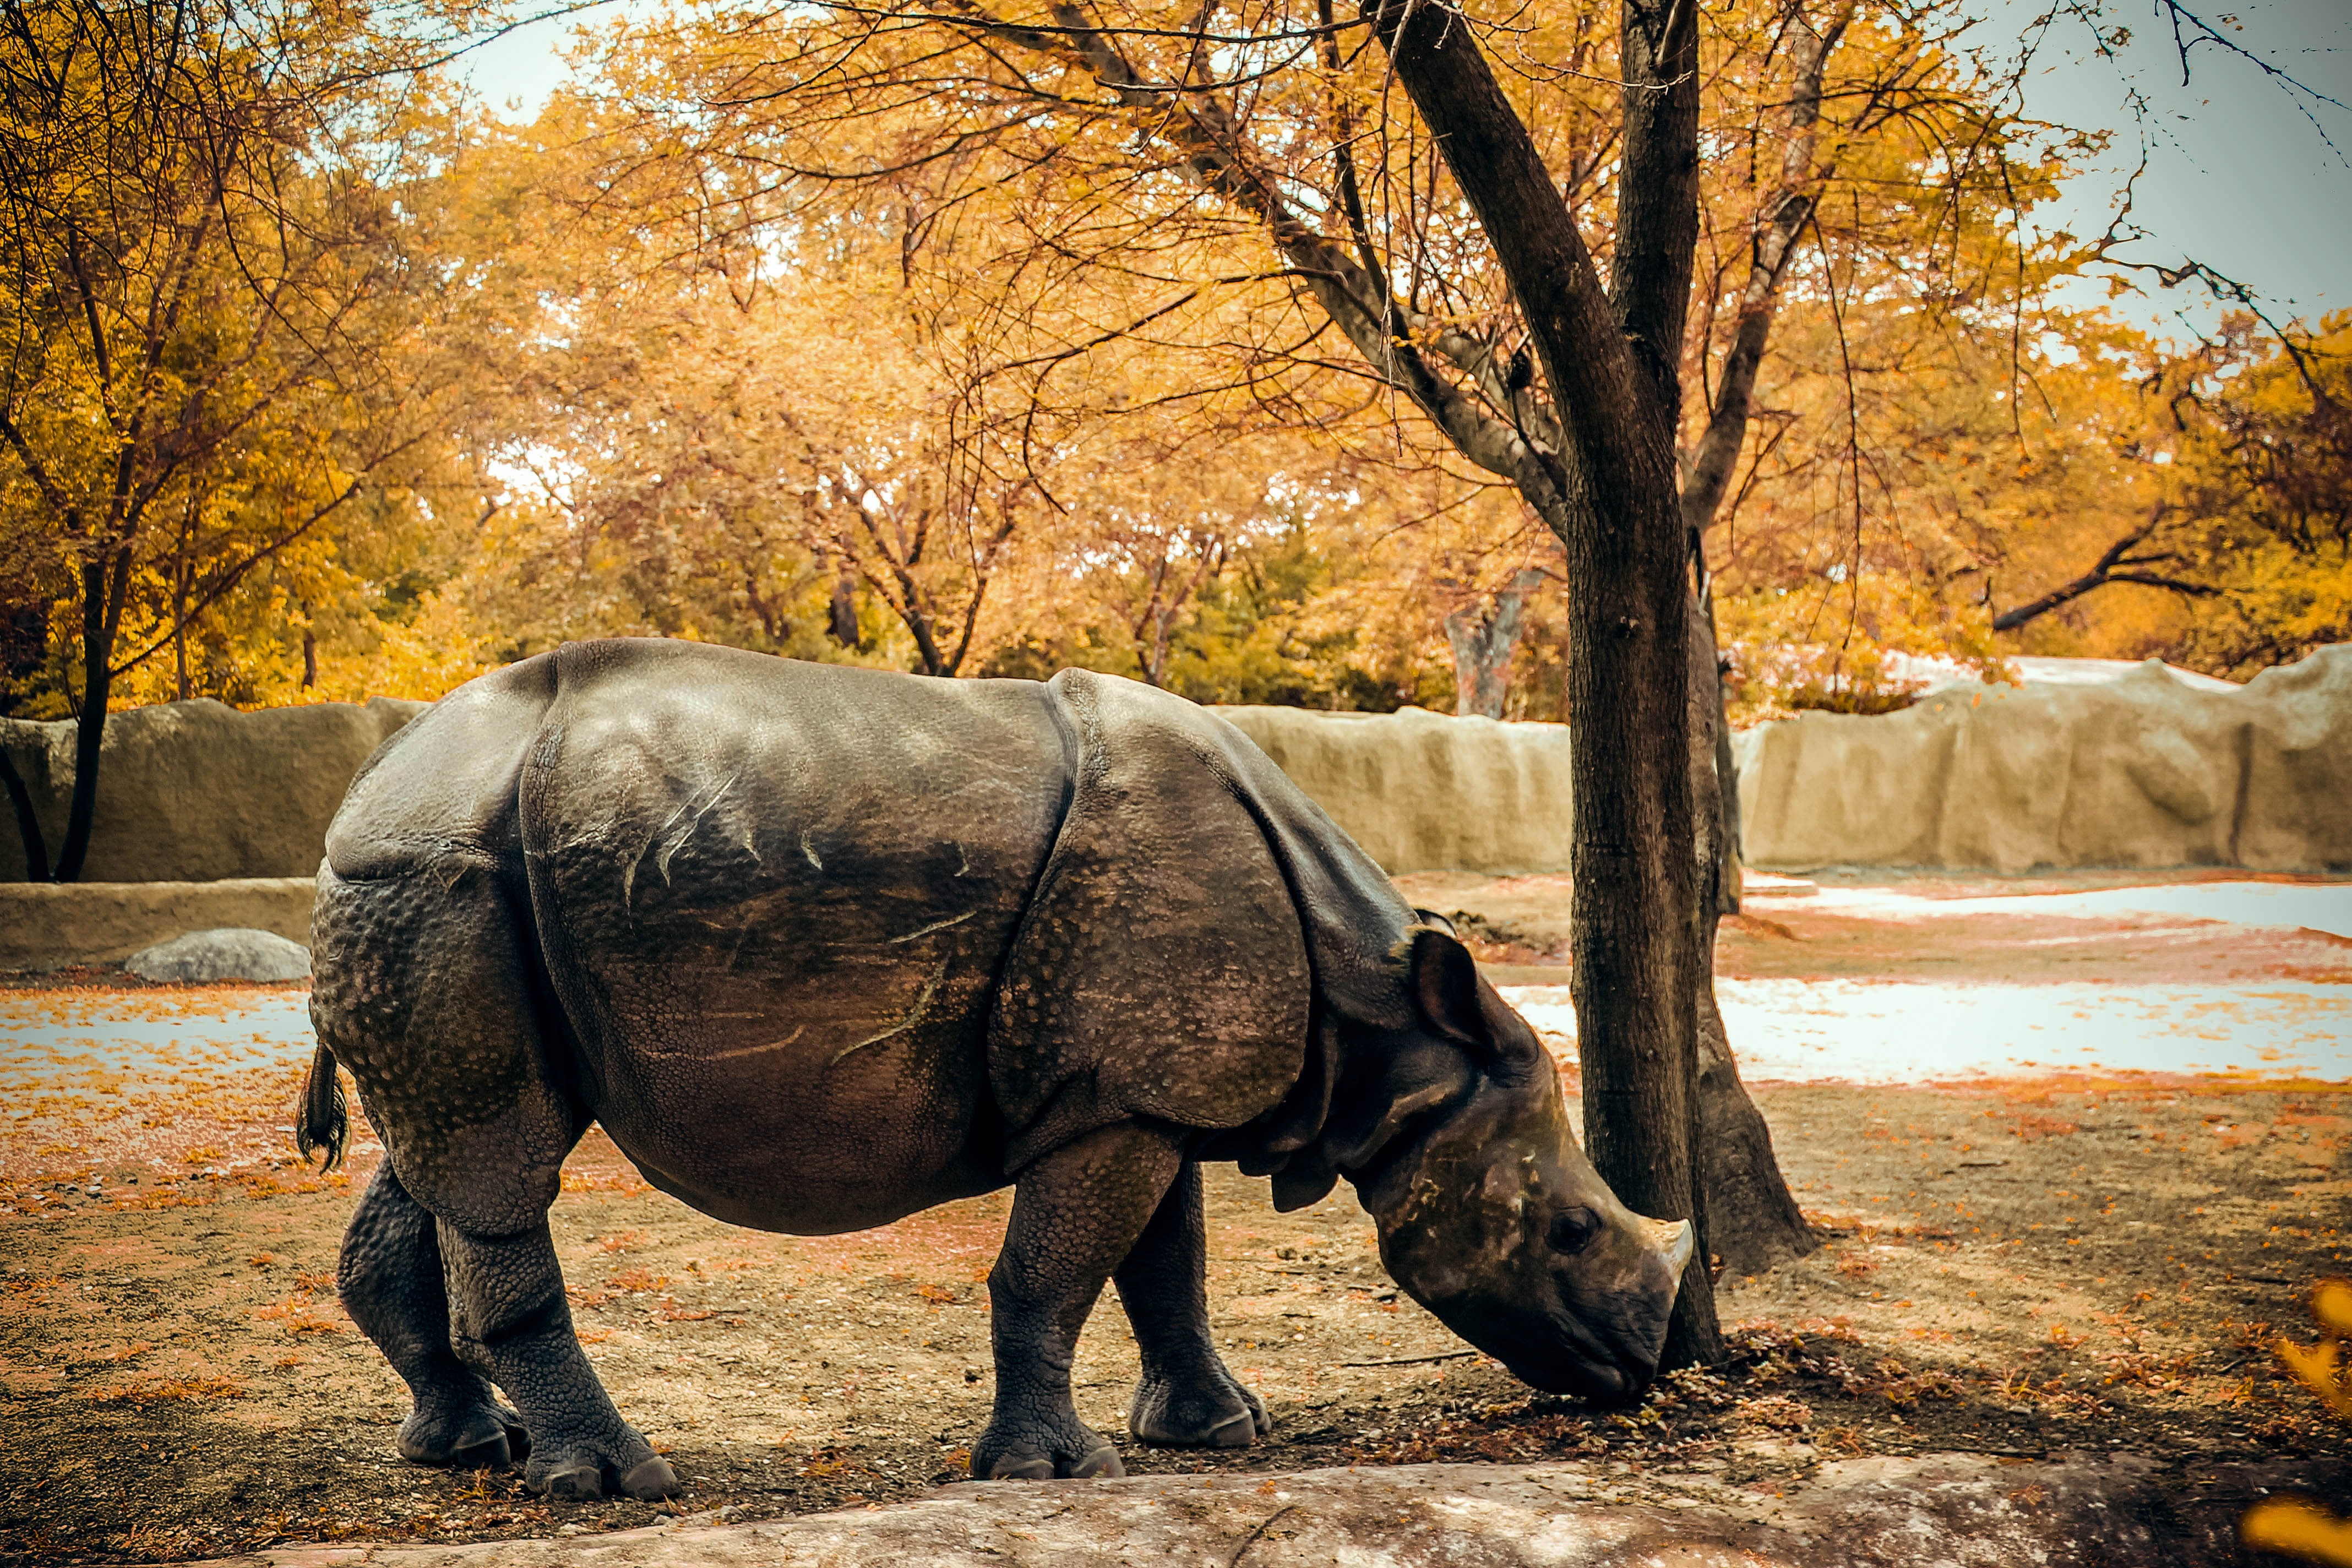
nature, wilderness, white, animal, cute, wildlife, wild, zoo, horn, symbol, autumn, africa, mammal, set, black, season, fauna, savanna, lion, elephant, rhino, giraffe, rhinoceros, design, endangered, big, large, strong, safari, strength, dangerous, cartoon, horned